Dalma culture

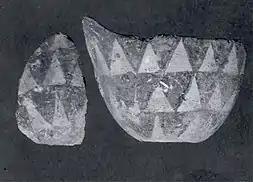
Dalma ceramic sherds excavated in 1961 in Dalma Tepe, Iran, as part of the University of Pennsylvania's Hasanlu project

Dalma ceramics were introduced in the region in the sixth millennium B.C. (Late Neolithic period), spread throughout north-western Iran during the fifth millennium B.C. (Chalcolithic period), and remained in use until the fourth millennium B.C. Jars, beakers, and bowls are among the excavated Dalma vessels.